Ami Aar Amar Girlfriends

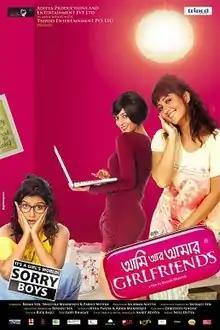

Ami Aar Amar Girlfriends is a 2013 Indian Bengali language film directed by Mainak Bhaumik. The story of the film revolves around the friendship of three Bengali girls, and their world.